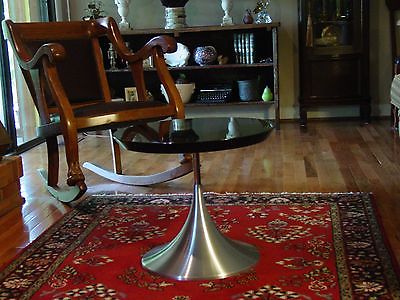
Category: table